Buenos Aires Northern Railway

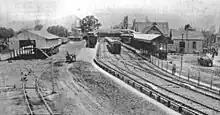
Tigre station, terminus (c. 1900)

Works began in Retiro, and shortly after that, more precisely in December 1862, the line to "Valentín Alsina" station (today "Belgrano C") was inaugurated. In 1863 the train reached San Isidro, with intermediate stops in Rivadavia and Olivos station. In February 1864 the Government allowed the company to use locomotives instead of horsecars for the Aduana-Retiro path. The railway continued its expansion, reaching San Fernando in 1864 and finally Tigre in 1865, totalizing 29 km length. Despite having requested an extension of the line to Zárate, the BANR would not build any track until it was transferred to Central Argentine Railway in 1889.